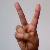
The image shows a hand gesture representing the letter 'V' in Indian Sign Language.